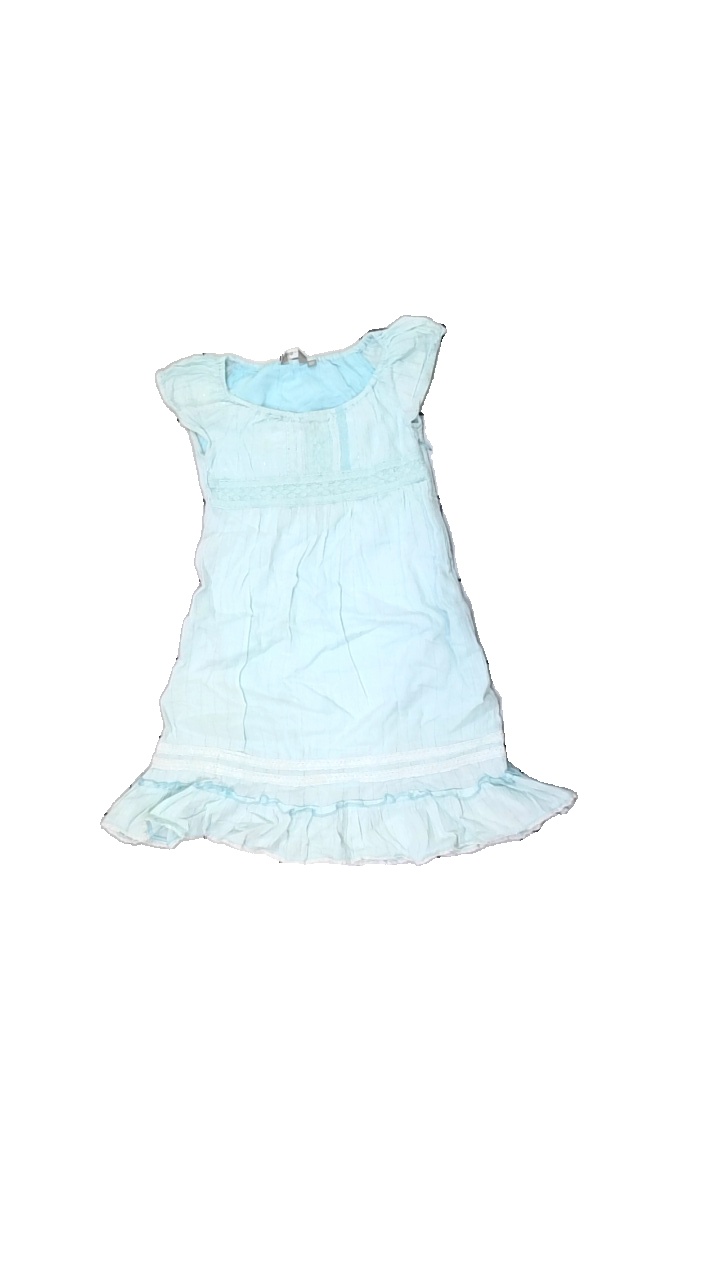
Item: Dress (Ladies)
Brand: Lindex
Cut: Regular
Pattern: Other
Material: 100% Cotton
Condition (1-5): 2
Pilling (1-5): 5
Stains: Minor
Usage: Recycle
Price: <50